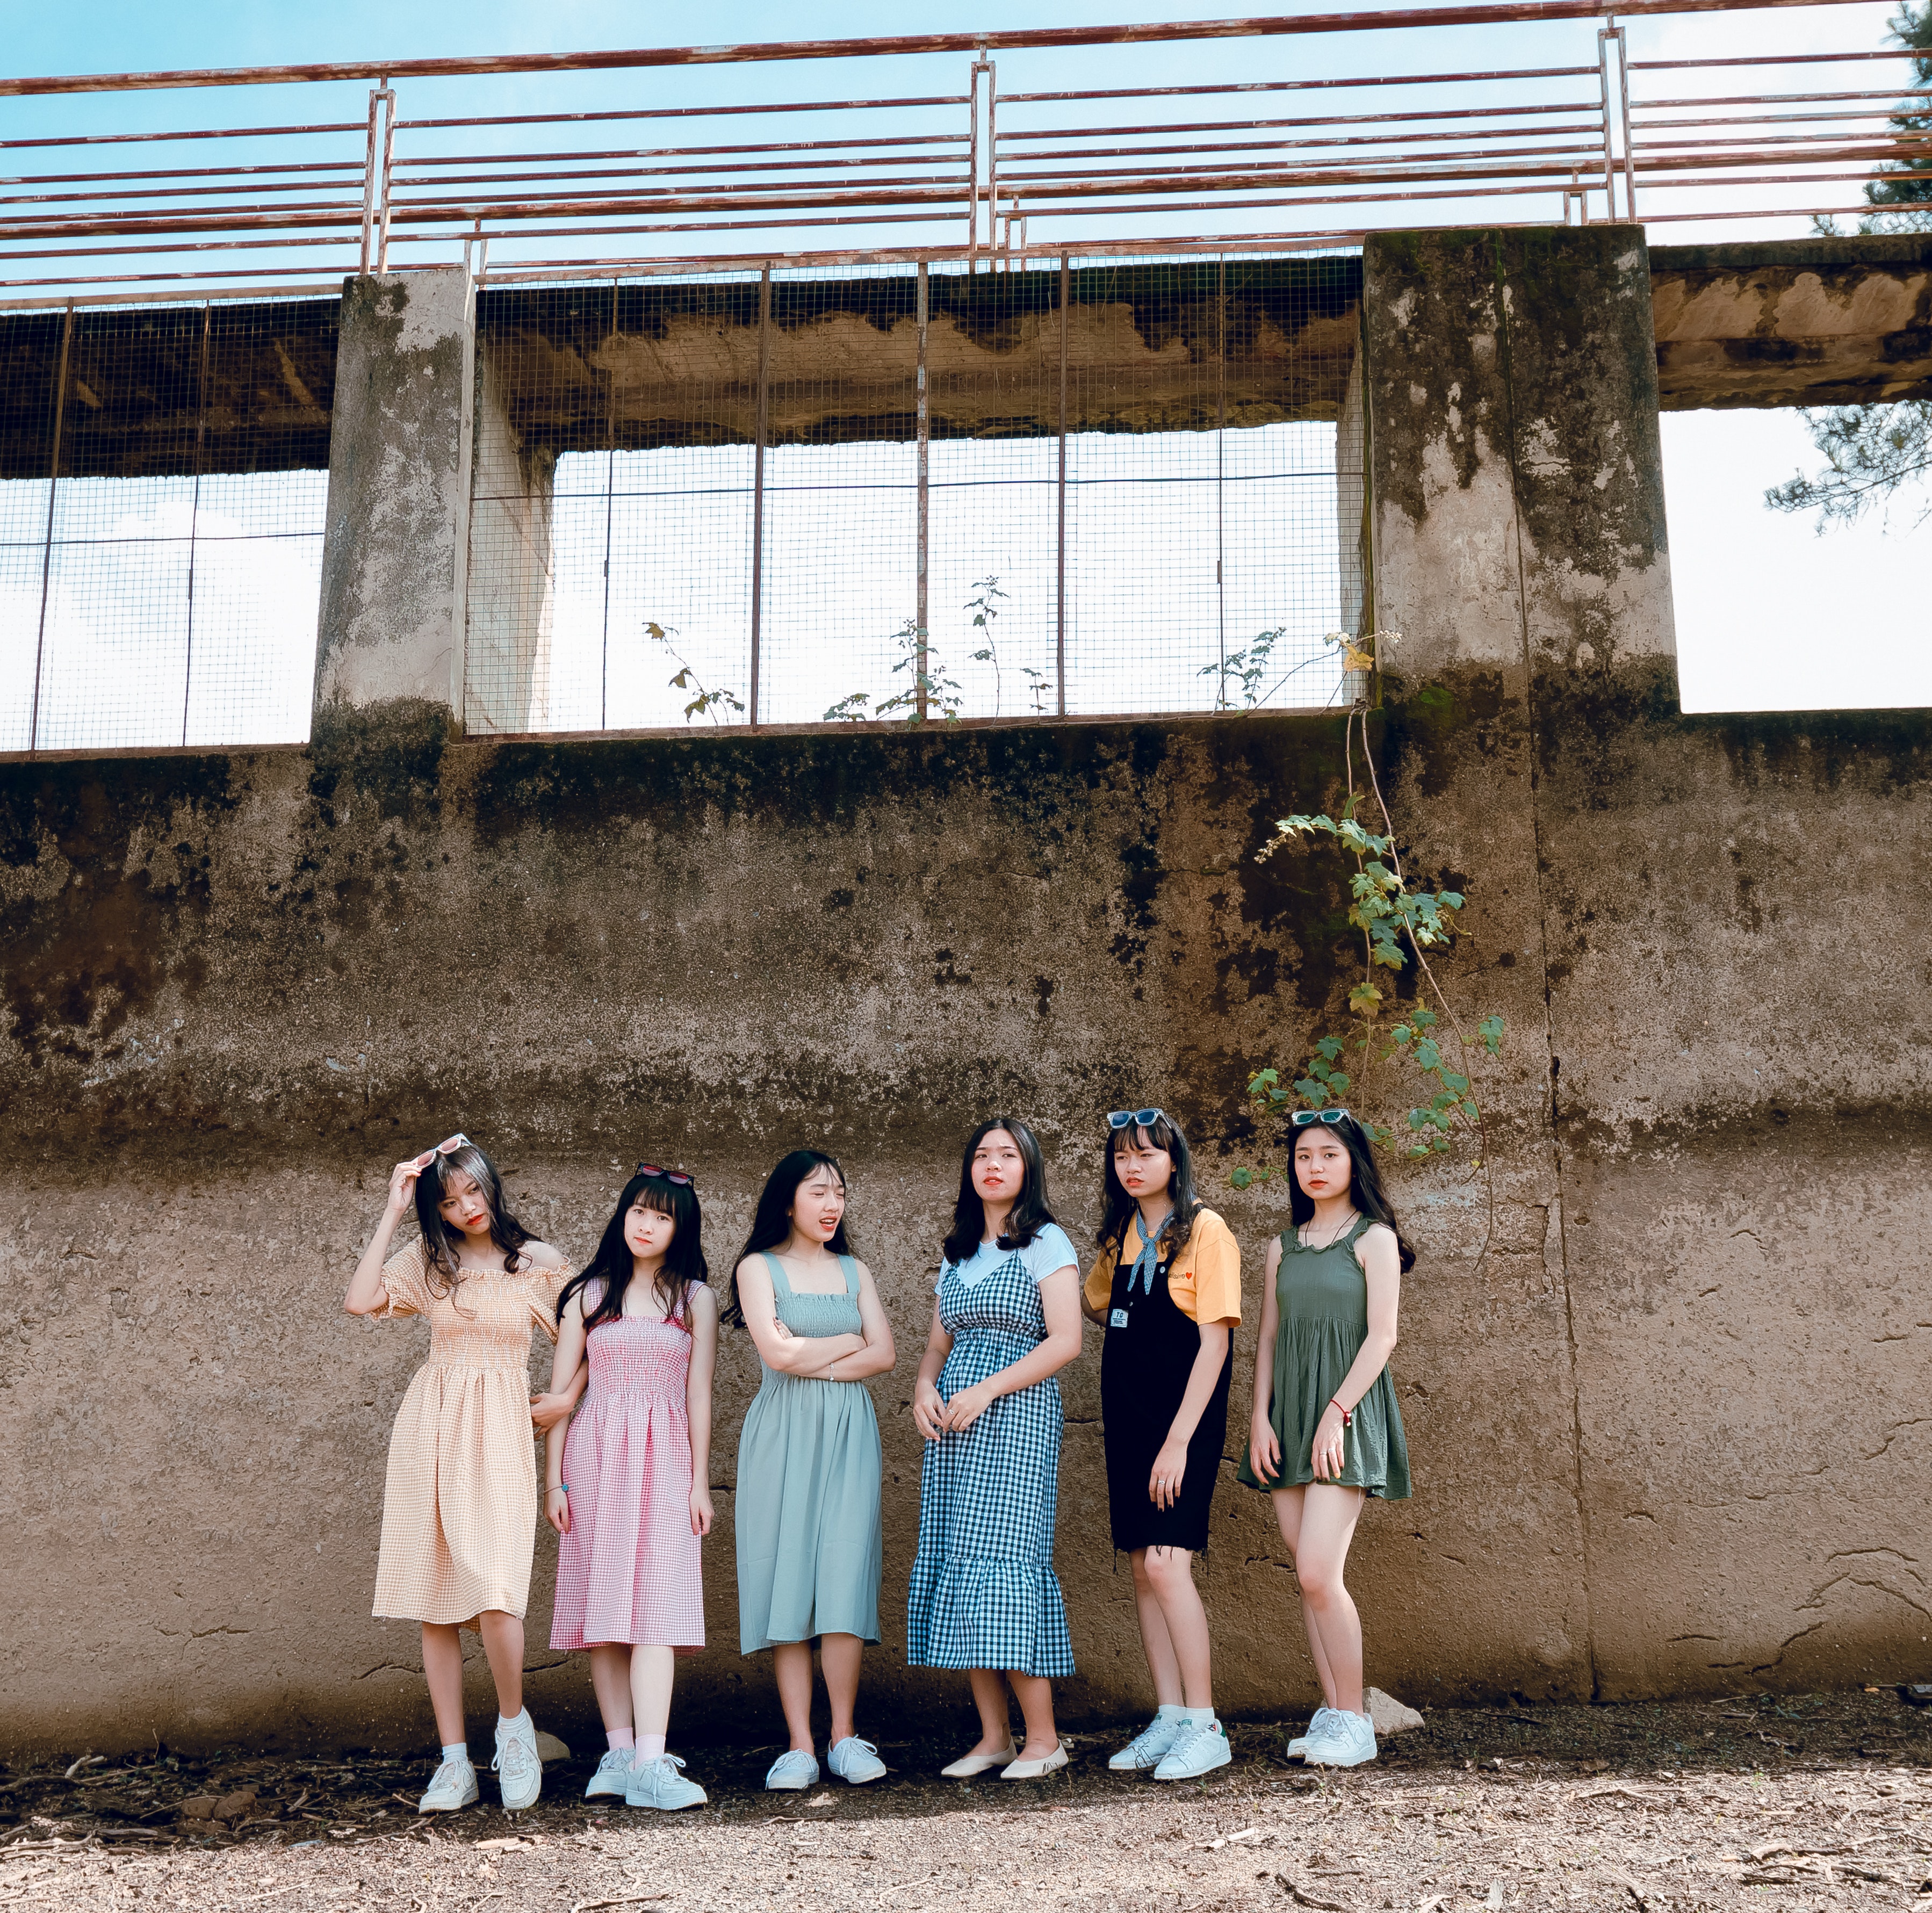
photograph, snapshot, wall, friendship, dress, photography, plant, child, tourism, vacation, house, uniform, flower, style